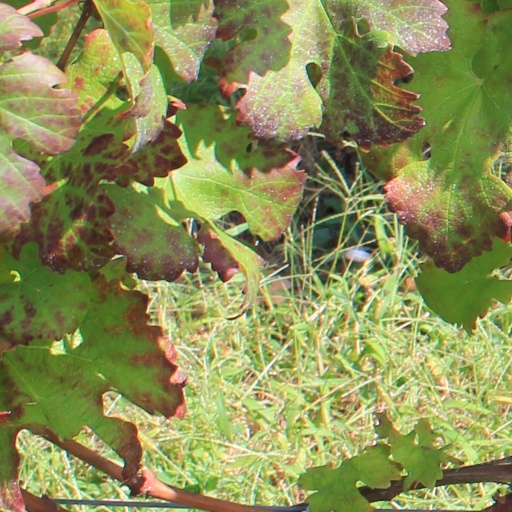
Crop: grape